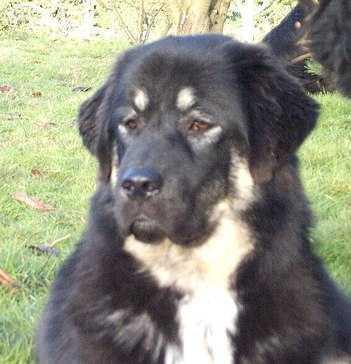
Tibetan_mastiff